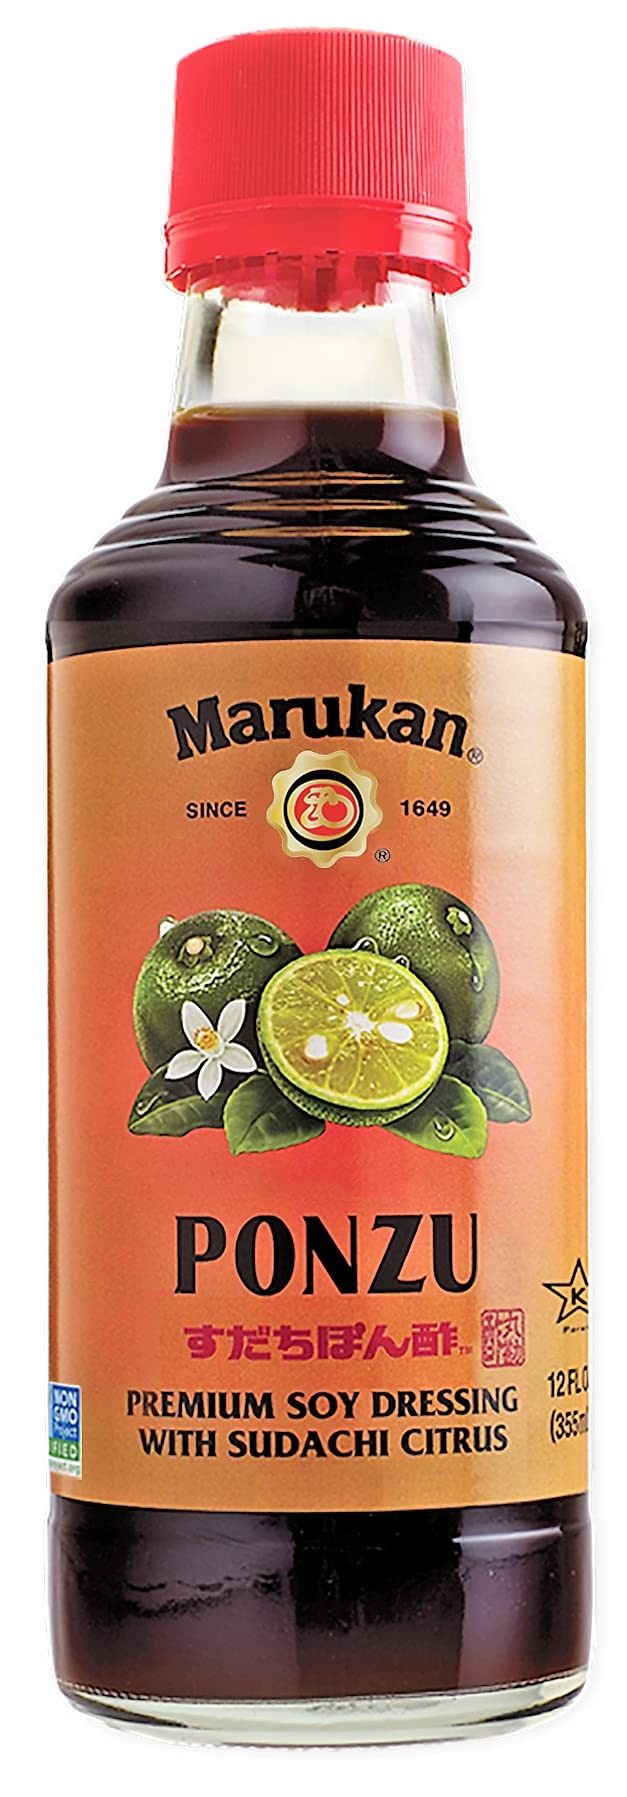
Item Name: Marukan Ponzu Sudachi Soy Citrus Dressing (brown label), 12 Ounce Glass Bottle (Pack of 1)
Bullet Point 1: Ponzu Dressing: Made with authentic sudachi lime in the traditional Japanese fashion, this ponzu dressing provides a unique citrus flavor that's ideal for marinades, sauces and dips and more
Bullet Point 2: Gourmet Cooking Ingredient: This ponzu is a perfect match for steak and BBQ, but it can also be used as an alternative to regular soy sauce for almost any dish and is gluten free. Also try our Ponzu with Yuzu Citrus
Bullet Point 3: Finest Ingredients: Our Ponzus are delicious savory flavors made with authentic yuzu and sudachi citrus in the traditional Japanese fashion. They provide a lower sodium and unique citrus flavor ideal for marinades, sauces and dips
Bullet Point 4: Natural Brewed Quality: Our rice vinegars and ponzus are slowly and naturally brewed using traditional methods developed over three centuries of experience for a delicate aroma, rich flavor and mild taste
Bullet Point 5: Rich Marukan Tradition: Our rice vinegars and Ponzu sauces are milder yet richer in flavor than any others. They're great for use in salads, seafood, pasta, marinades, stir fry, instant pots, pickling and much more
Value: 6.0
Unit: Count

Price: 11.605